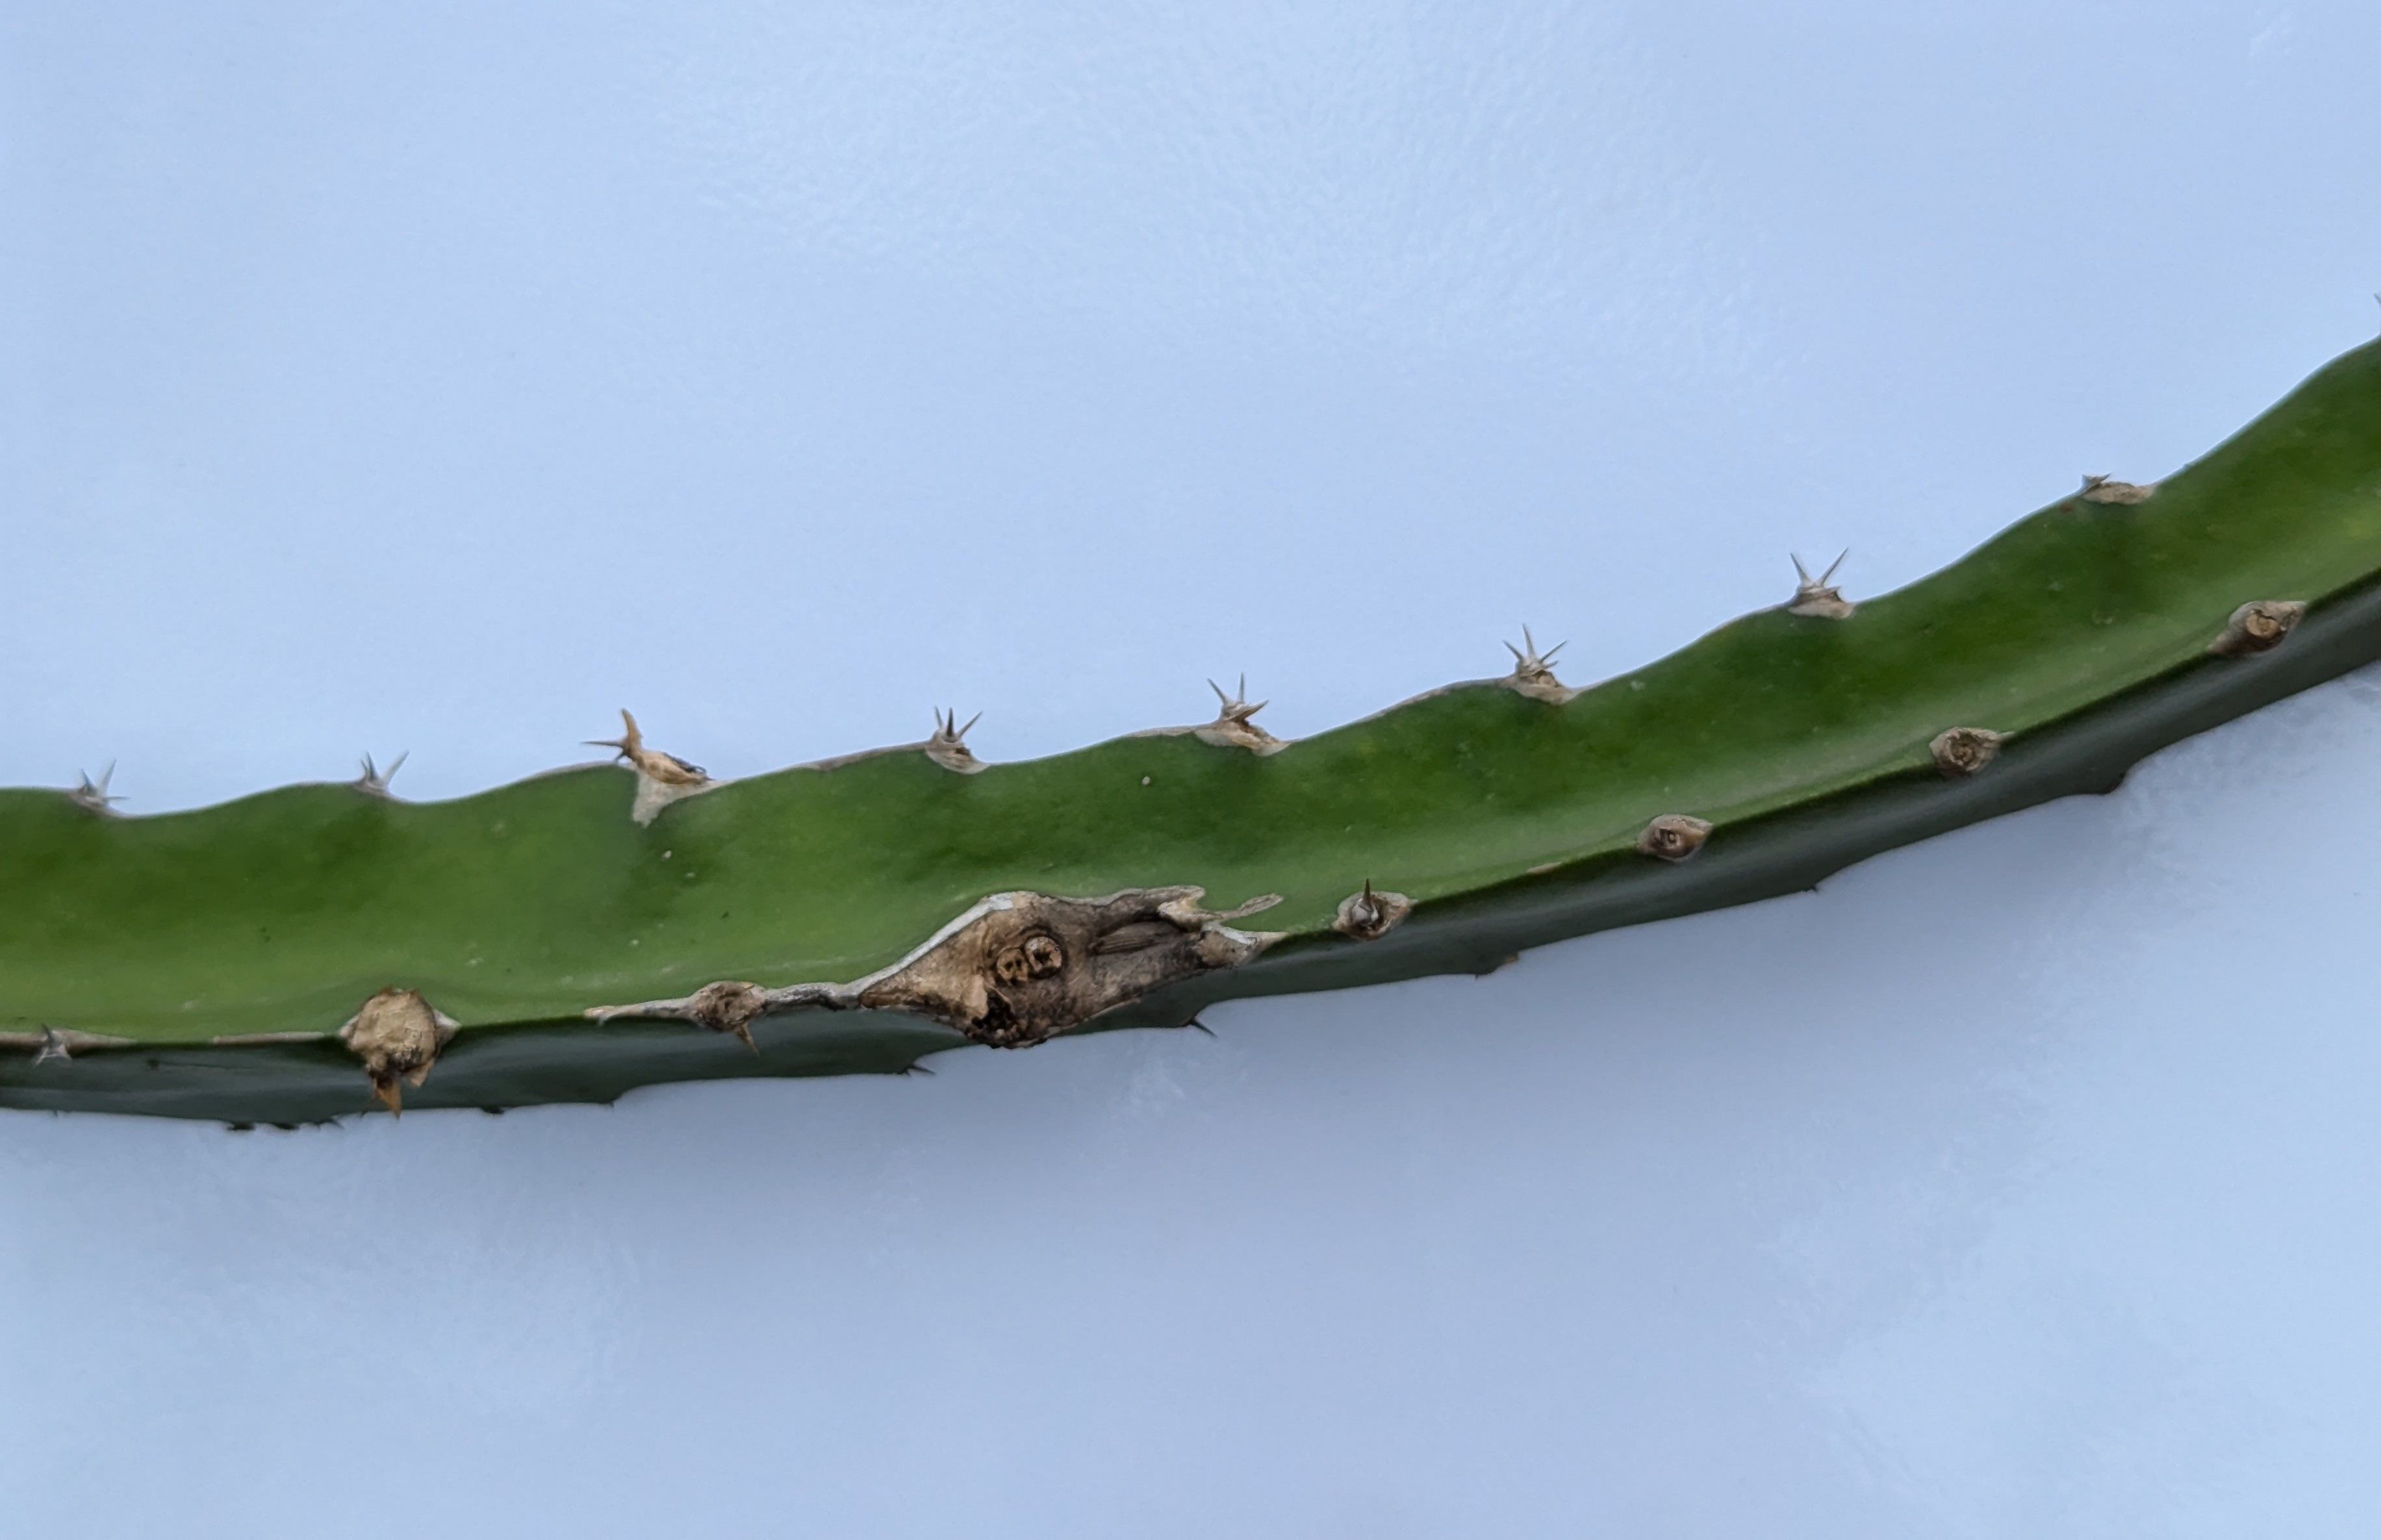
Label: Good leaf